Ismail II

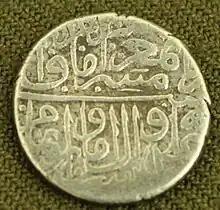
Coin of Ismail II, dated 1576.

During Ismail's short reign, the coin production became increasingly centralised as the number of mints decreased to twenty. The silver "shahi" coin under his reign weighed (i.e., a half-mesqal) and his monetary also continued to use "larins," inherited from Larestan and "tankas" (a common currency rooted in Indian subcontinent). His copper coins were not issued to the public, but the texts on it were different from those of his father, namely, the recurrent insistence on minting Ismail's "takhallus" (pen name), "Adeli".